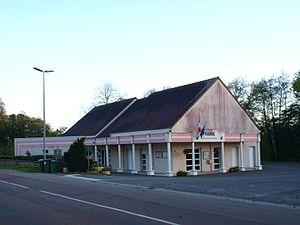
Moulins-sur-Ouanne (Yonne, France), la mairie.
Moulins-sur-Ouanne est une commune française située dans le département de l'Yonne en région Bourgogne-Franche-Comté.